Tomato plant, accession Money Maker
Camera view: horizontal (90 deg, fisheye); turntable rotation: 210 degrees
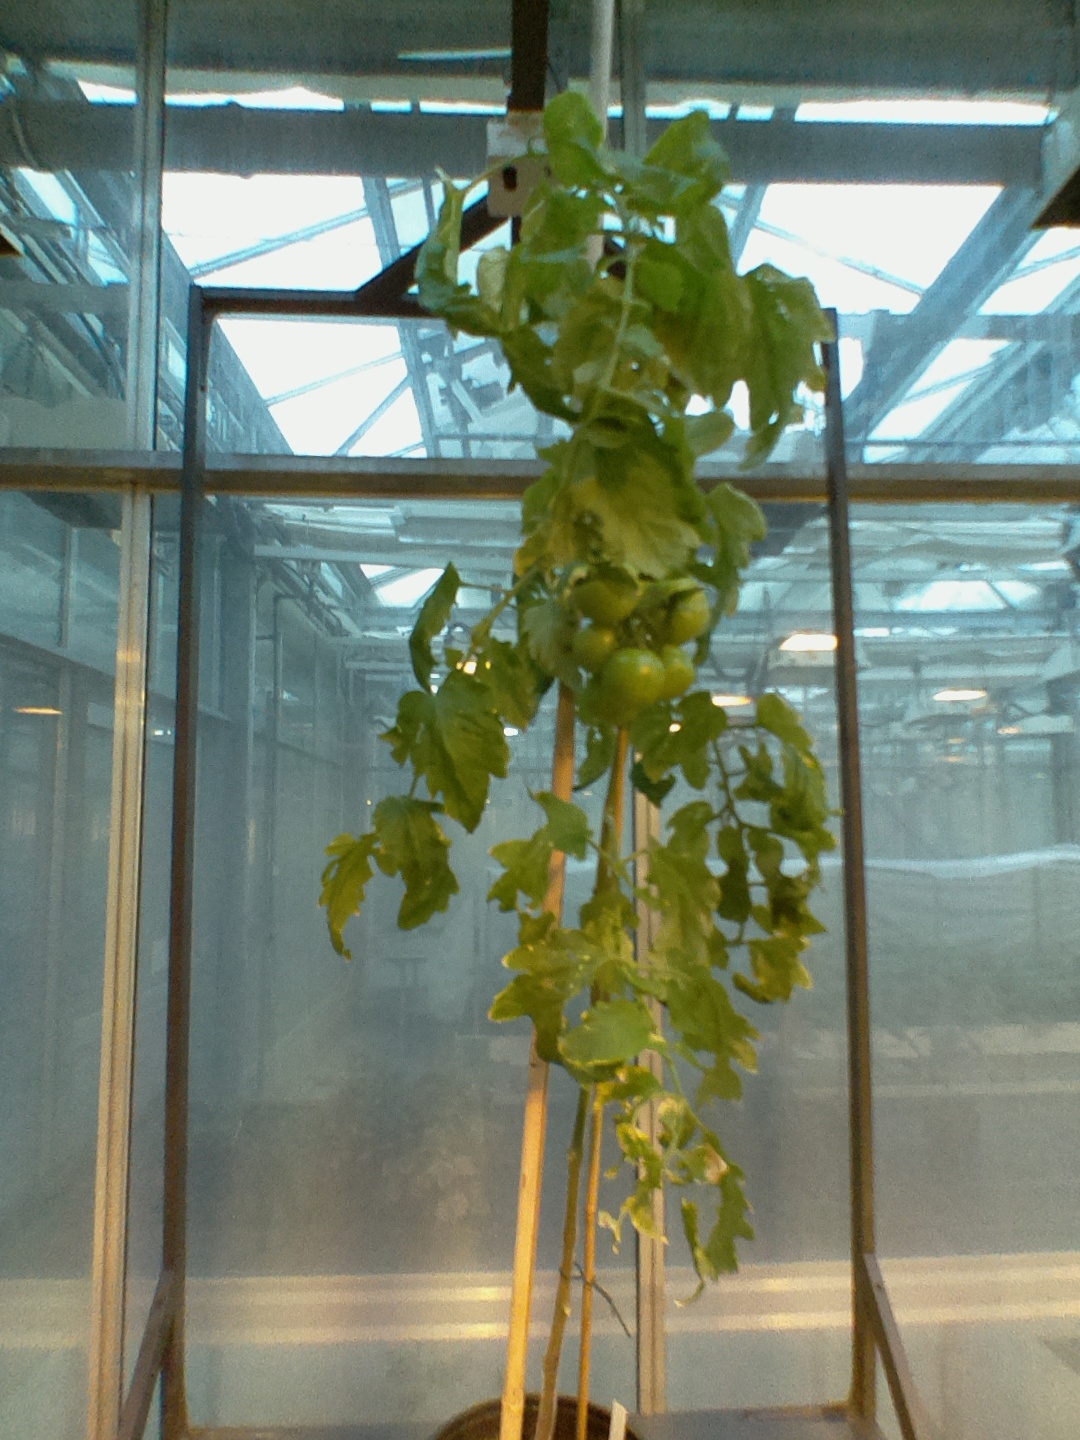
BBCH growth stage 78: 80% -90% of final fruit size